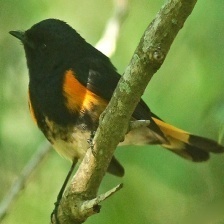
Species: AMERICAN REDSTART
Scientific name: SETOPHAGA RUTICILLA